Eckenroth

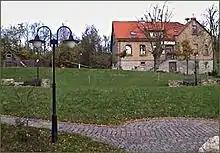
Inn "Zur Linde"

The following are listed buildings or sites in Rhineland-Palatinate’s Directory of Cultural Monuments: